Pat O'Keeffe

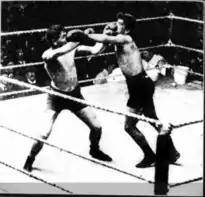

O'Keeffe successfully defended his middleweight title two months later against Nichol Simpson. In May of the same year he earned a second notch on his belt by defeating Jim Sullivan who had himself held the belt in 1910 when he beat an old adversary of O'Keeffe's, Tom Thomas. O'Keeffe earned £650 for winning this fight.